34th Indiana Infantry Regiment

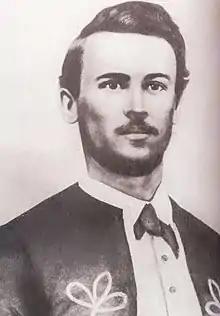
Private John J. Williams, Company B, 34th Indiana Volunteer Infantry, the last soldier killed during the American Civil War. His Zouave style jacket was worn by the veteran regiments of the XIII Corps, which chose a distinctive uniform jacket instead of a corps badge.

The last soldier killed during the American Civil War was Private John J. Williams, a member of Company B, 34th Indiana Volunteer Infantry. He was killed during the last land engagement of the war, the Battle of Palmito Ranch Texas, on May 13, 1865.